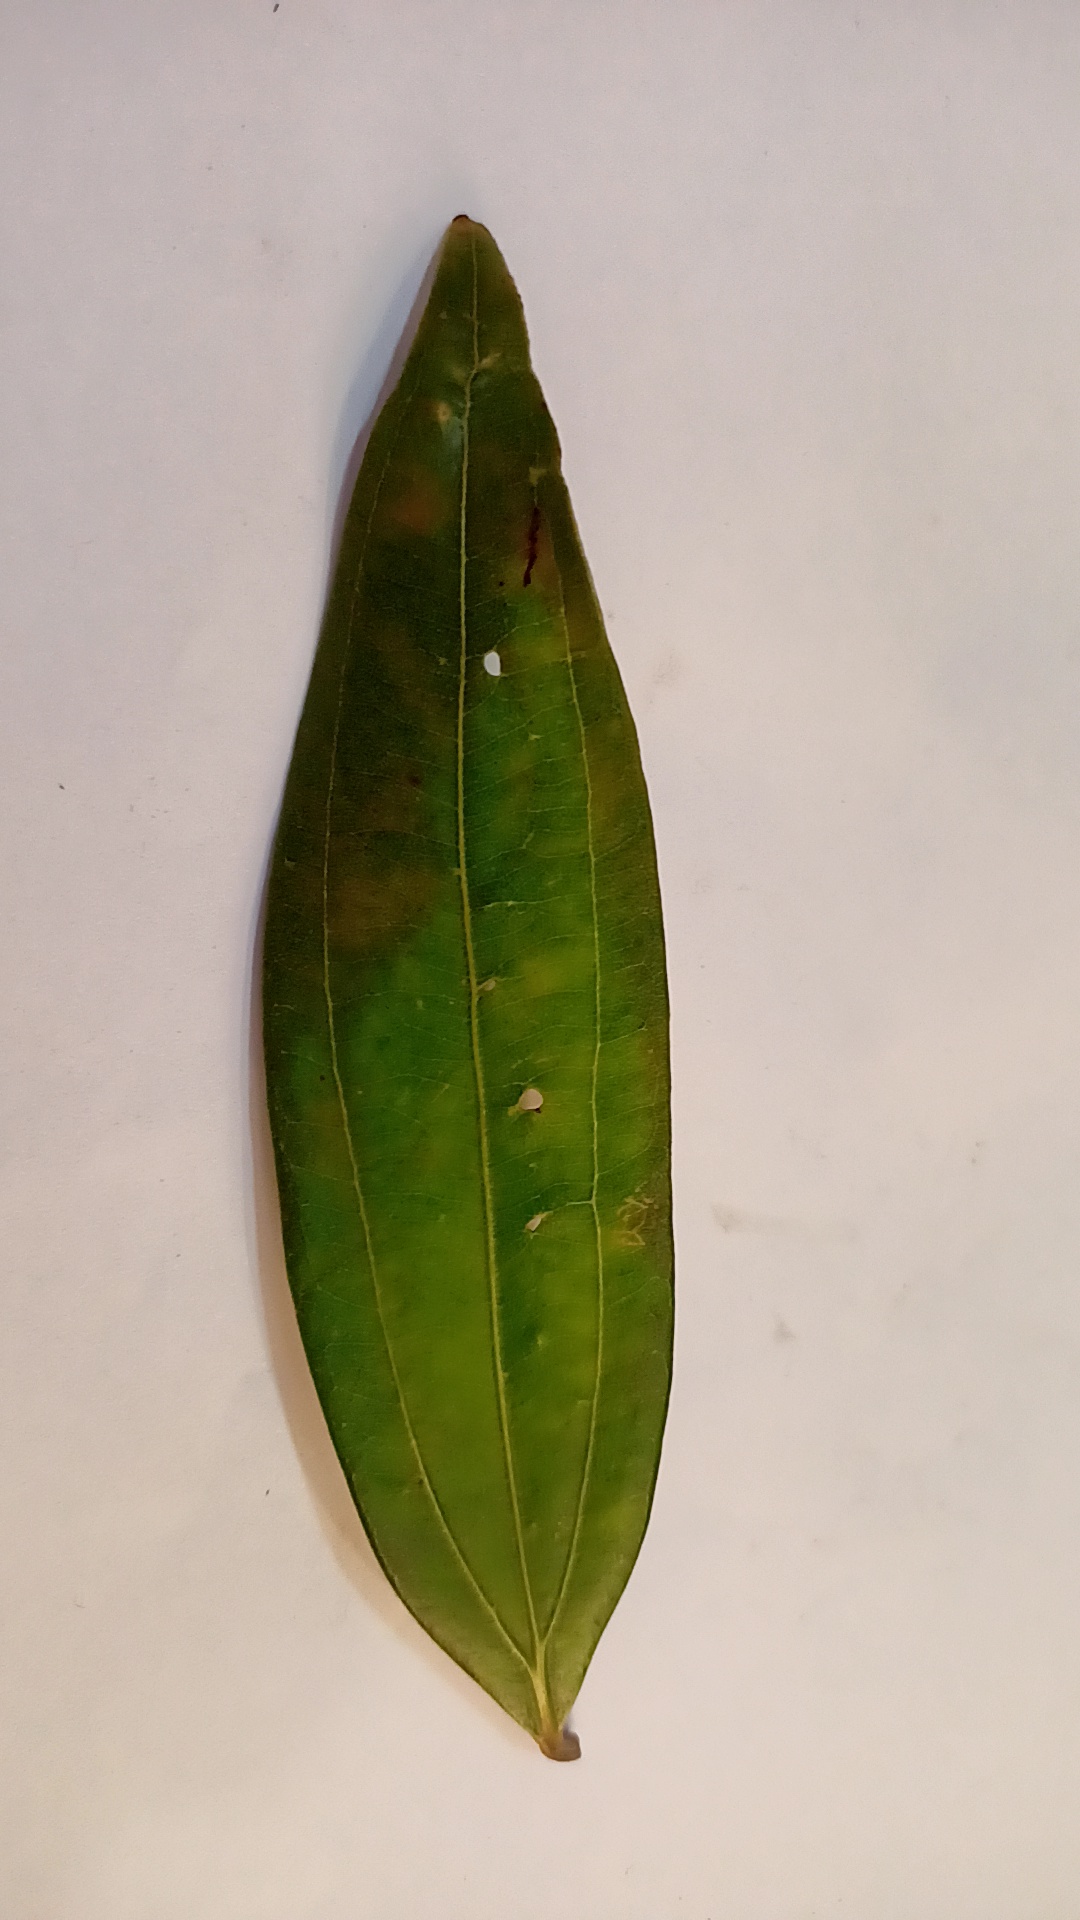
Label: Disease